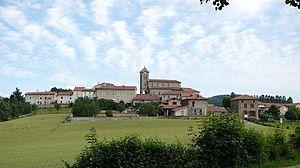
Vue sur La Chapelle sur Coise depuis la Madonne
La Chapelle-sur-Coise est une commune française, située dans le département du Rhône en région Auvergne-Rhône-Alpes.